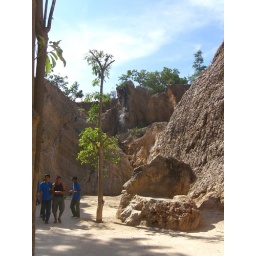
looking around at the canyon walls that make up the tiger pit